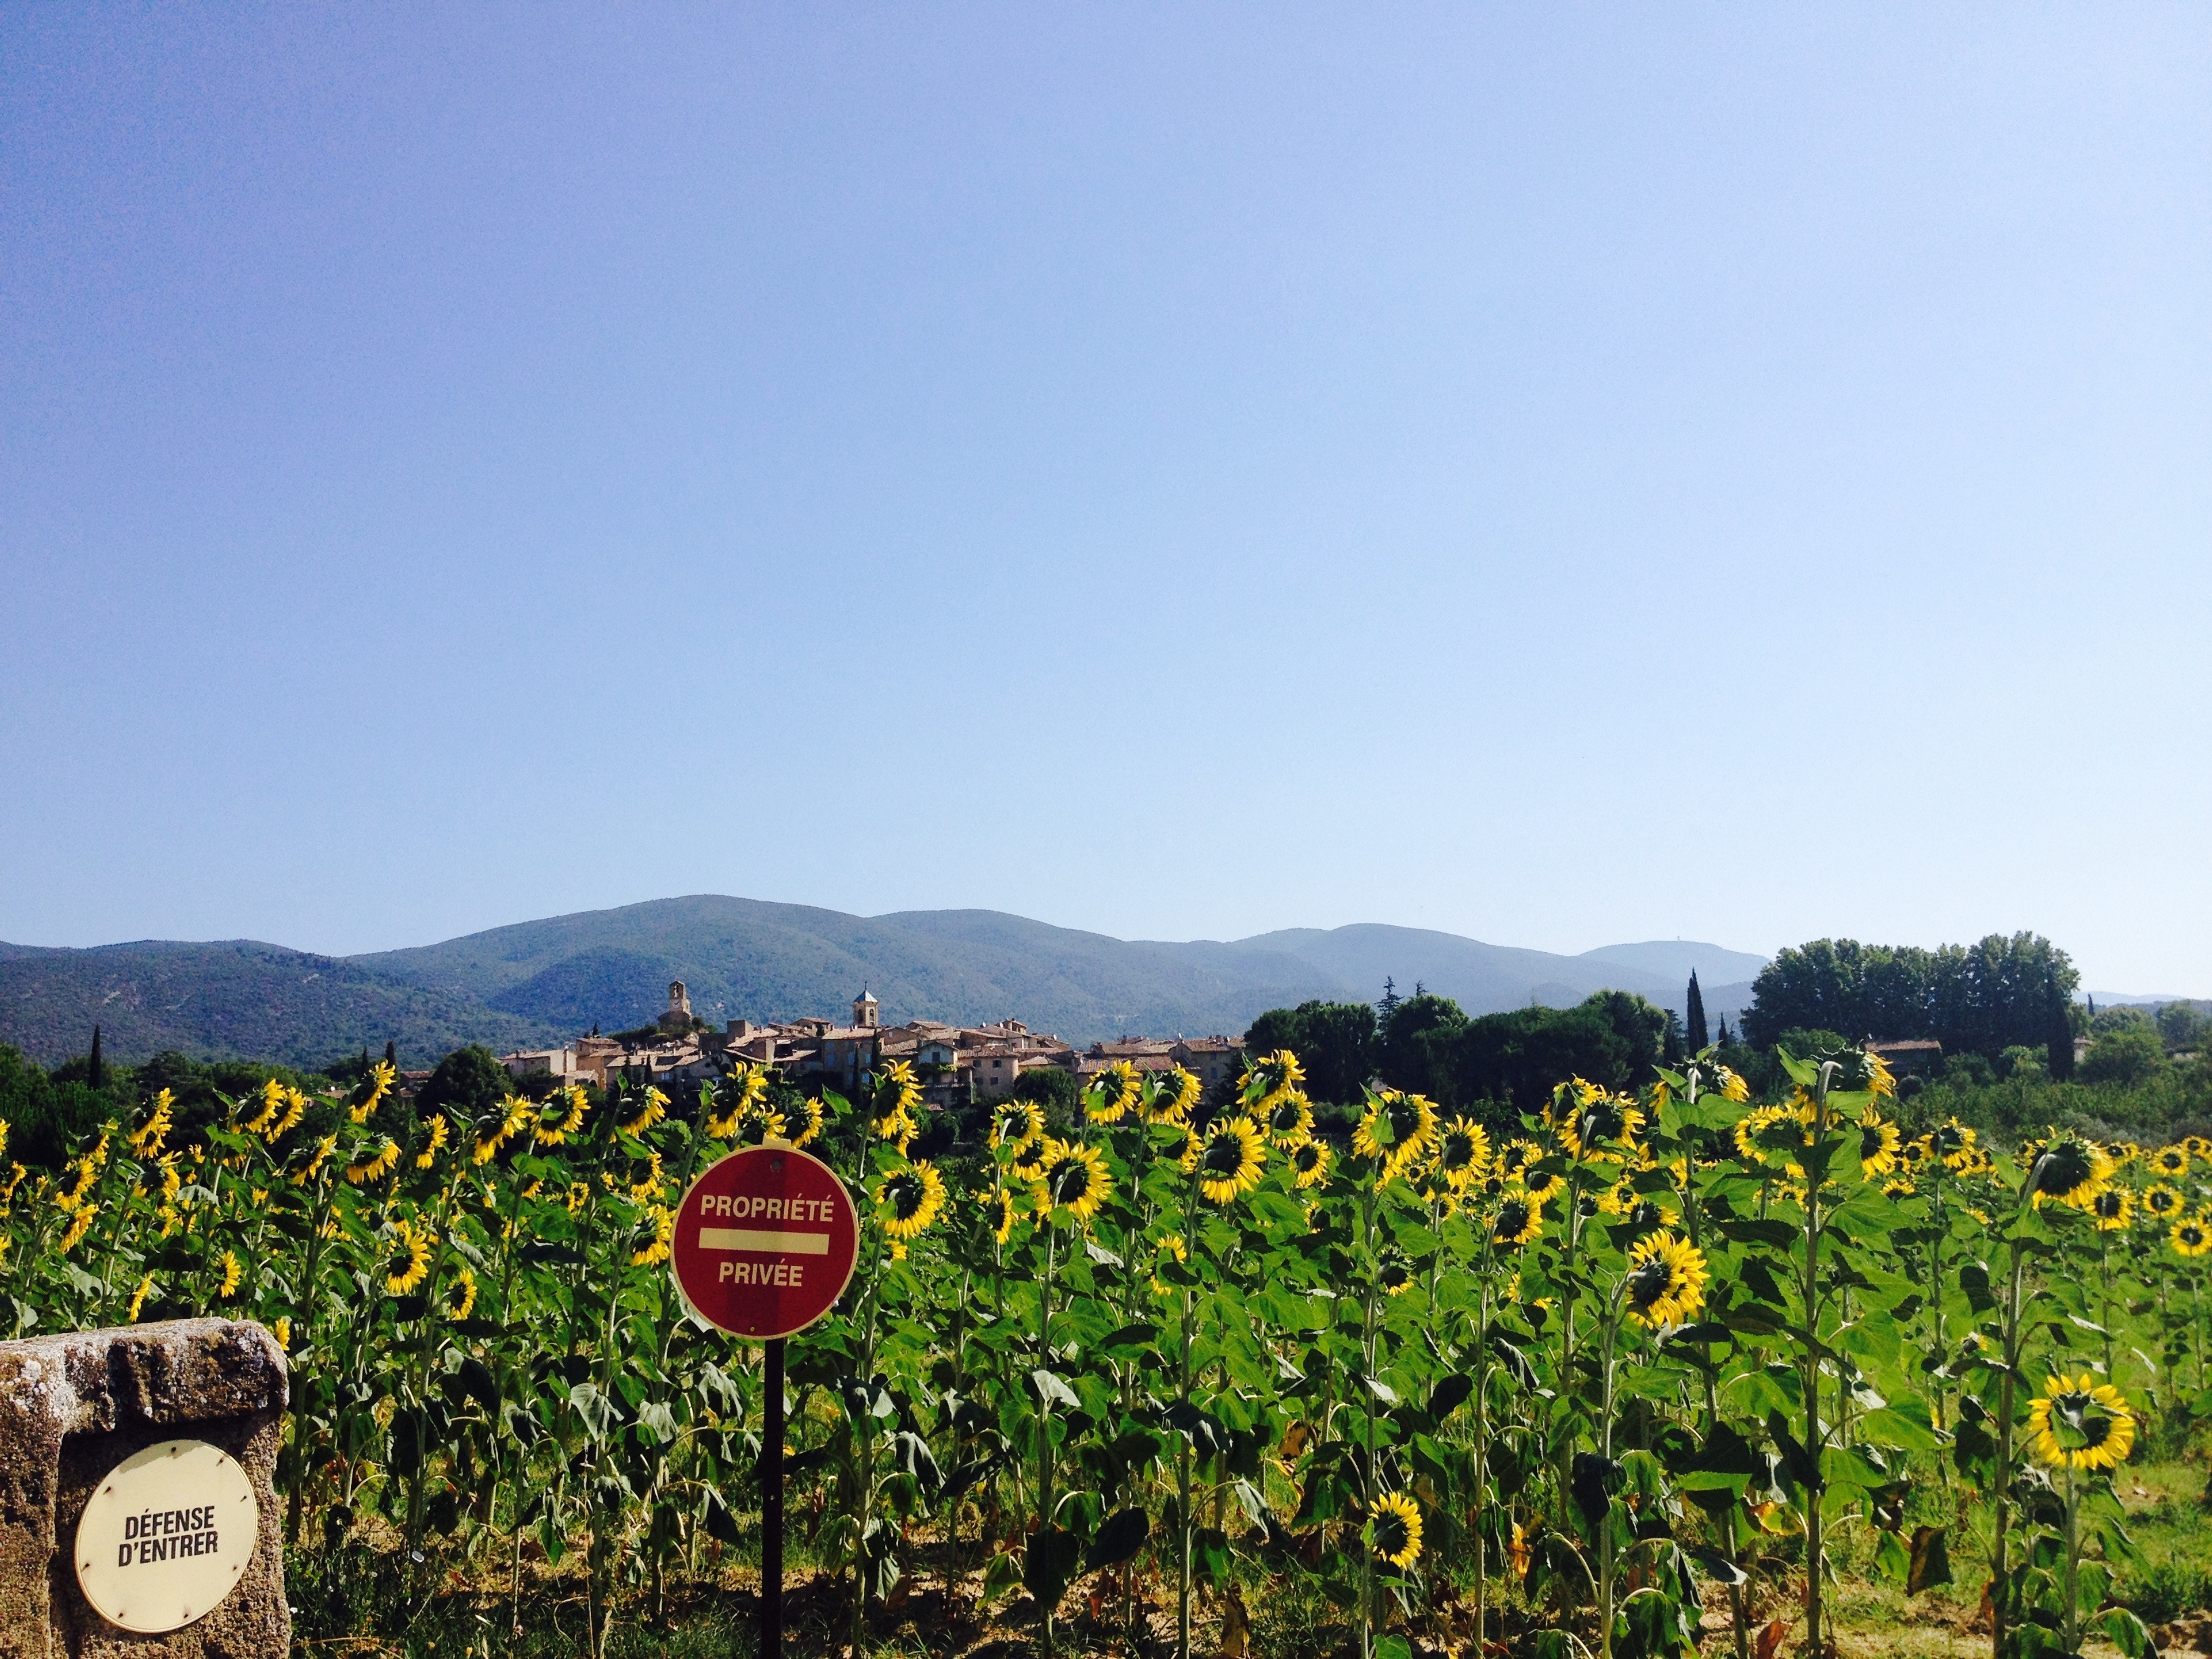
nature, plant, sky, field, farm, meadow, sunlight, hill, flower, summer, crop, soil, blue, agriculture, plain, sunny, plantation, ecosystem, rural area, sun flowers, flowering plant